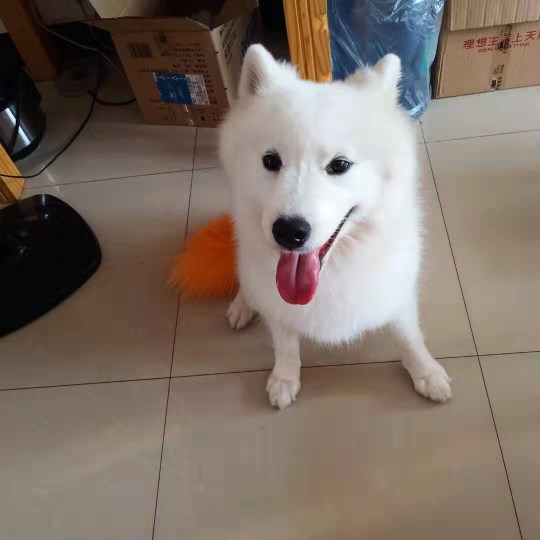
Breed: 2192-n000088-Samoyed